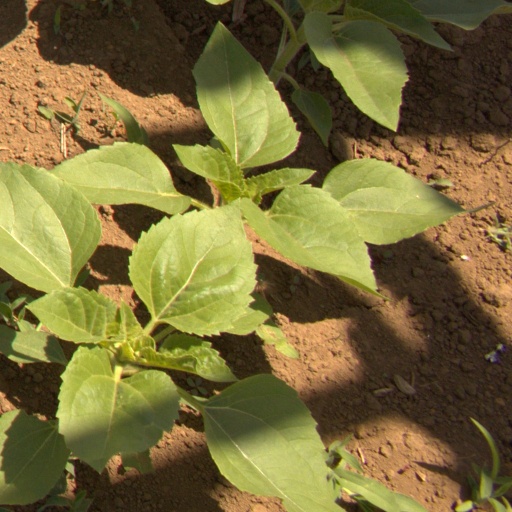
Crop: Jerusalem artichoke